Auguri professore

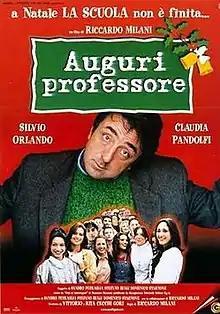

("Good Luck Professor") is a 1997 Italian comedy drama film directed by Riccardo Milani.